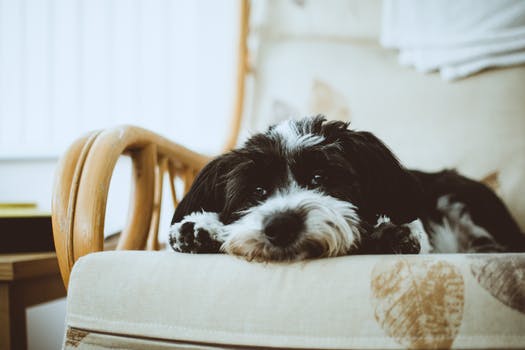
Label: No Watermark